Economy of Alabama

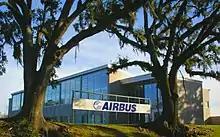
Airbus Mobile Engineering Center at the Brookley Aeroplex in Mobile

Steel producers Outokumpu, Nucor, SSAB, ThyssenKrupp, and U.S. Steel have facilities in Alabama and employ more than 10,000 people. In May 2007, German steelmaker ThyssenKrupp selected Calvert in Mobile County for a 4.65billion combined stainless and carbon steel processing facility. ThyssenKrupp's stainless steel division, Inoxum, including the stainless portion of the Calvert plant, was sold to Finnish stainless steel company Outokumpu in 2012. The remaining portion of the ThyssenKrupp plant had final bids submitted by ArcelorMittal and Nippon Steel for $1.6billion in March 2013. Companhia Siderúrgica Nacional submitted a combined bid for the mill at Calvert, plus a majority stake in the ThyssenKrupp mill in Brazil, for $3.8billion. In July 2013, the plant was sold to ArcelorMittal and Nippon Steel.